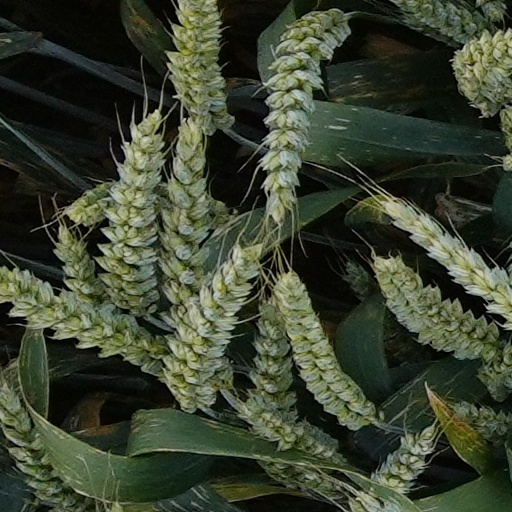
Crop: wheat